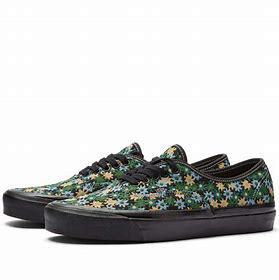
Brand: Vans
Model: UA Authentic 44 DX